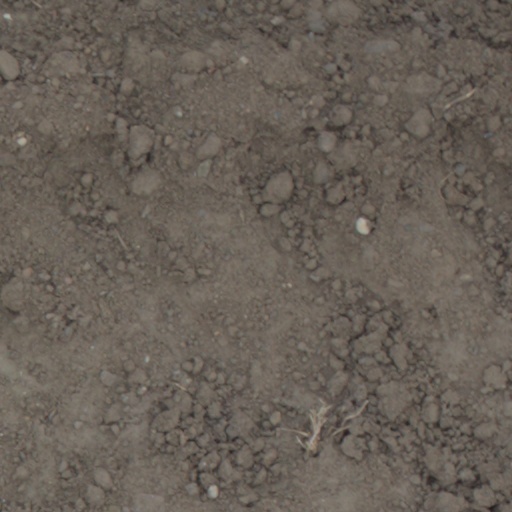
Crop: wheat